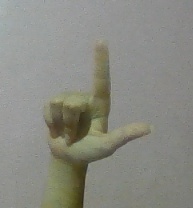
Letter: laam